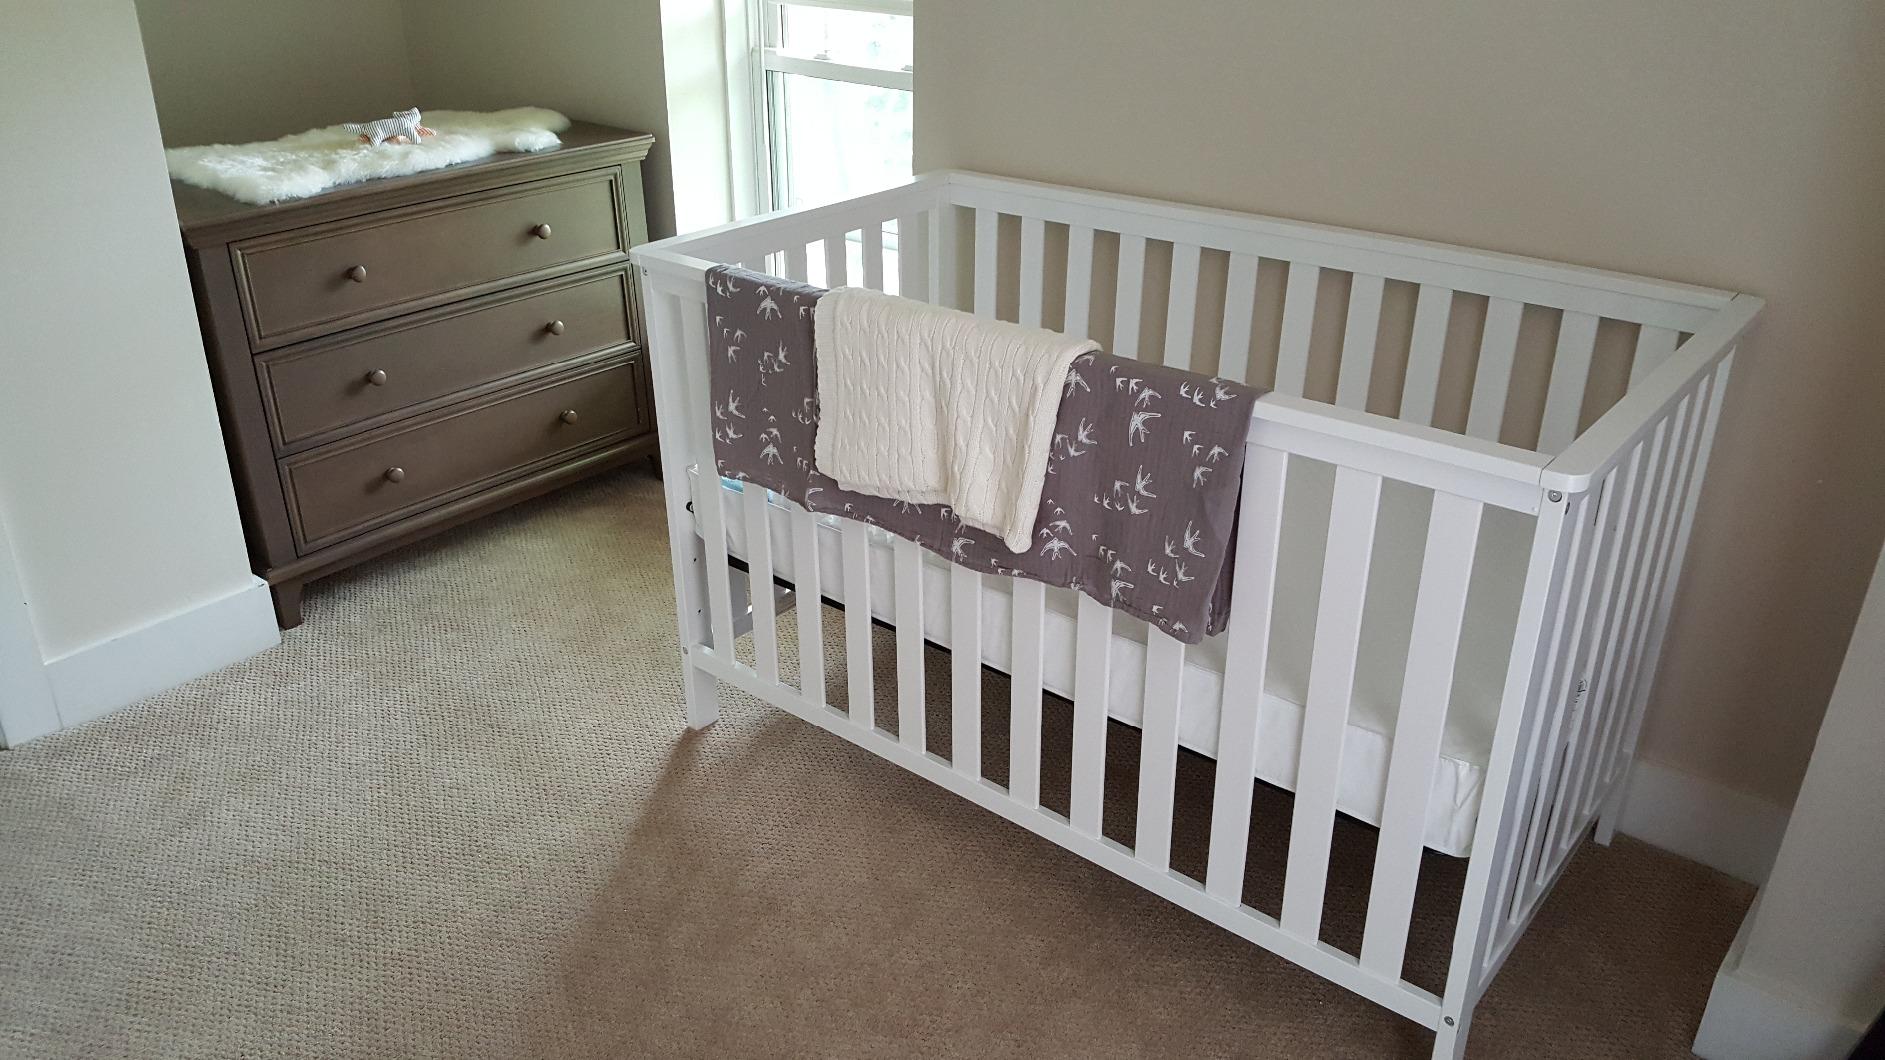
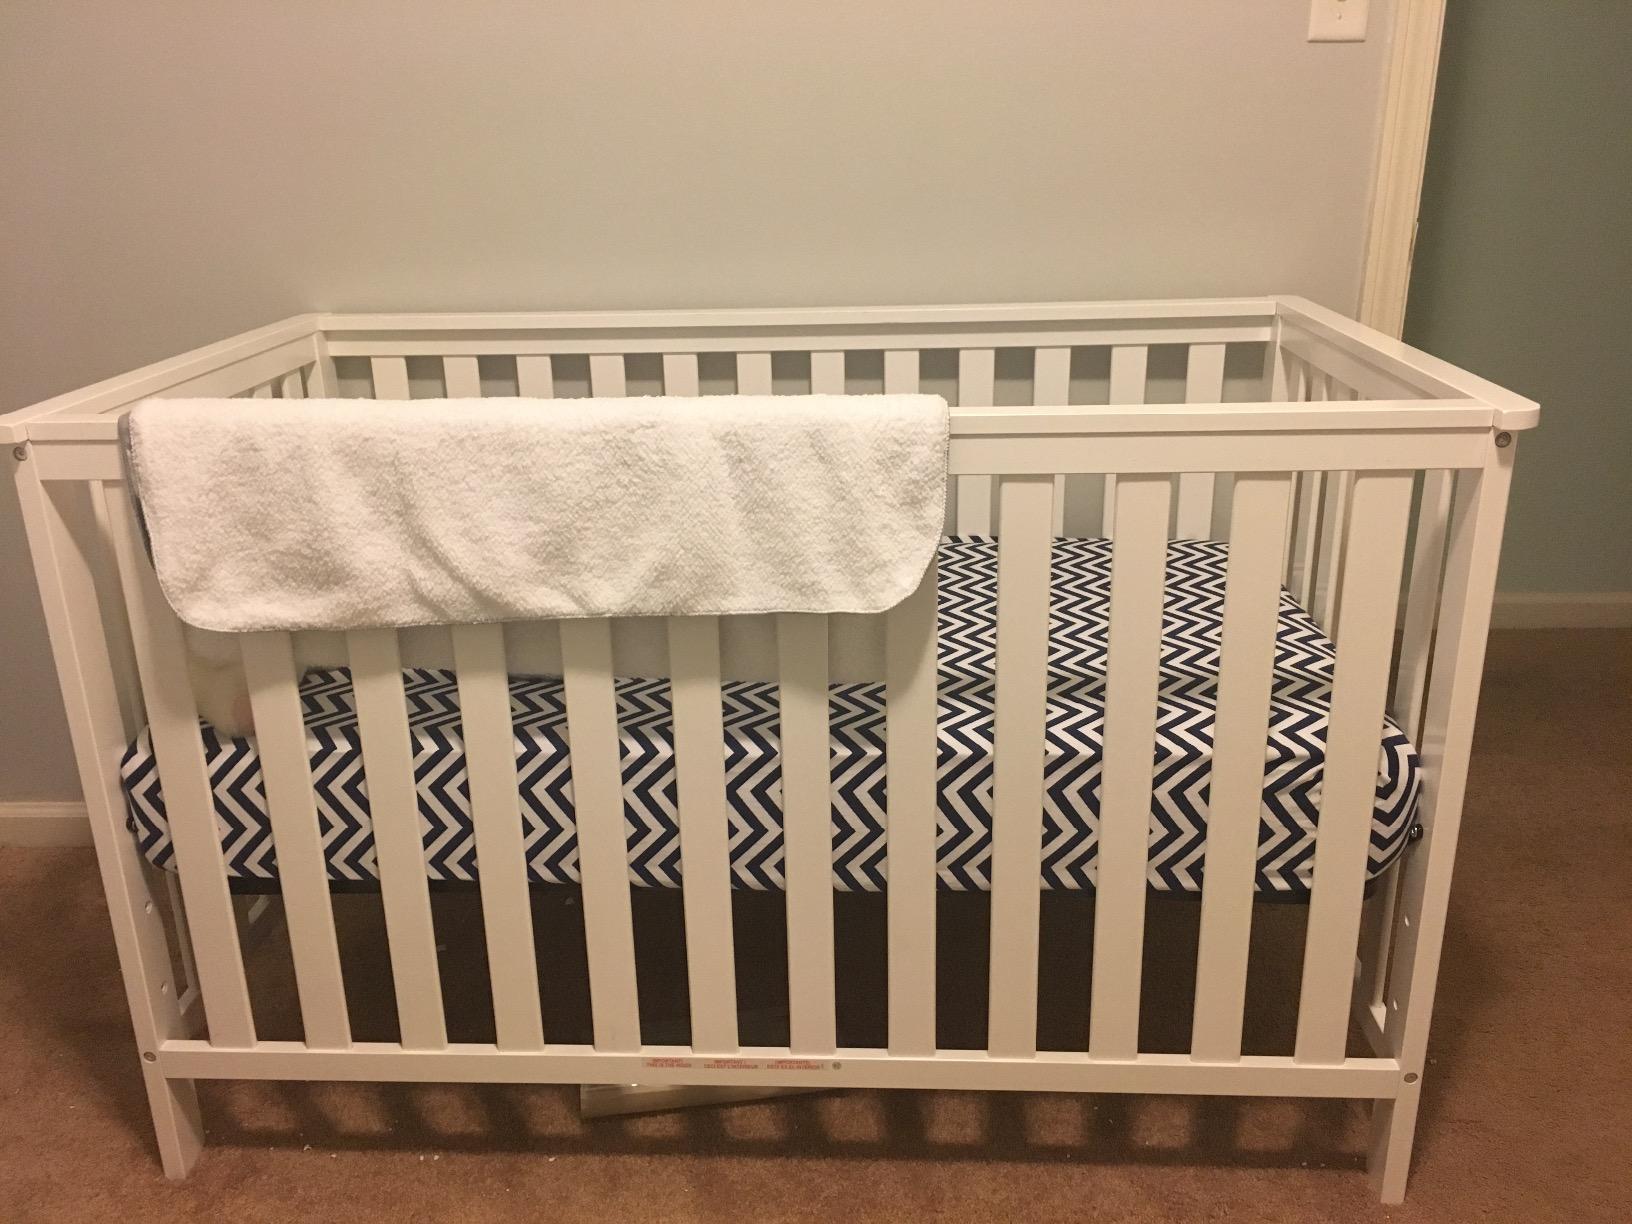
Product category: products_crib
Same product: yes